Gurk Cathedral

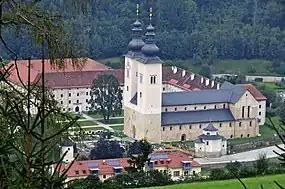
Gurk Cathedral

Gurk Cathedral (officially "Pfarr- und ehemalige Domkirche Mariae Himmelfahrt") is a Romanesque pillar basilica in Gurk, in the Austrian state of Carinthia. The former cathedral and current co-cathedral of the Catholic Diocese of Gurk was built from 1140 to 1200. It is one of the most important Romanesque buildings in Austria.